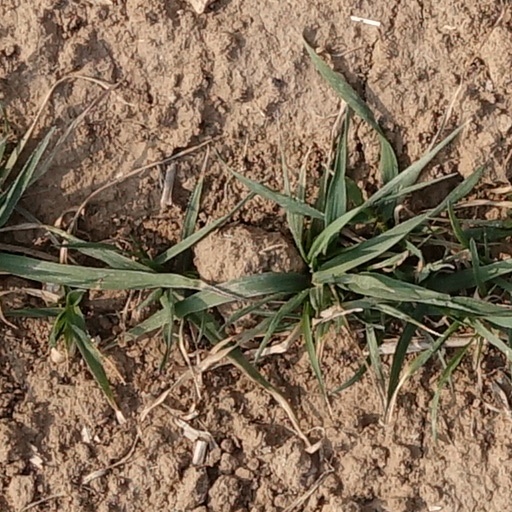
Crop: wheat